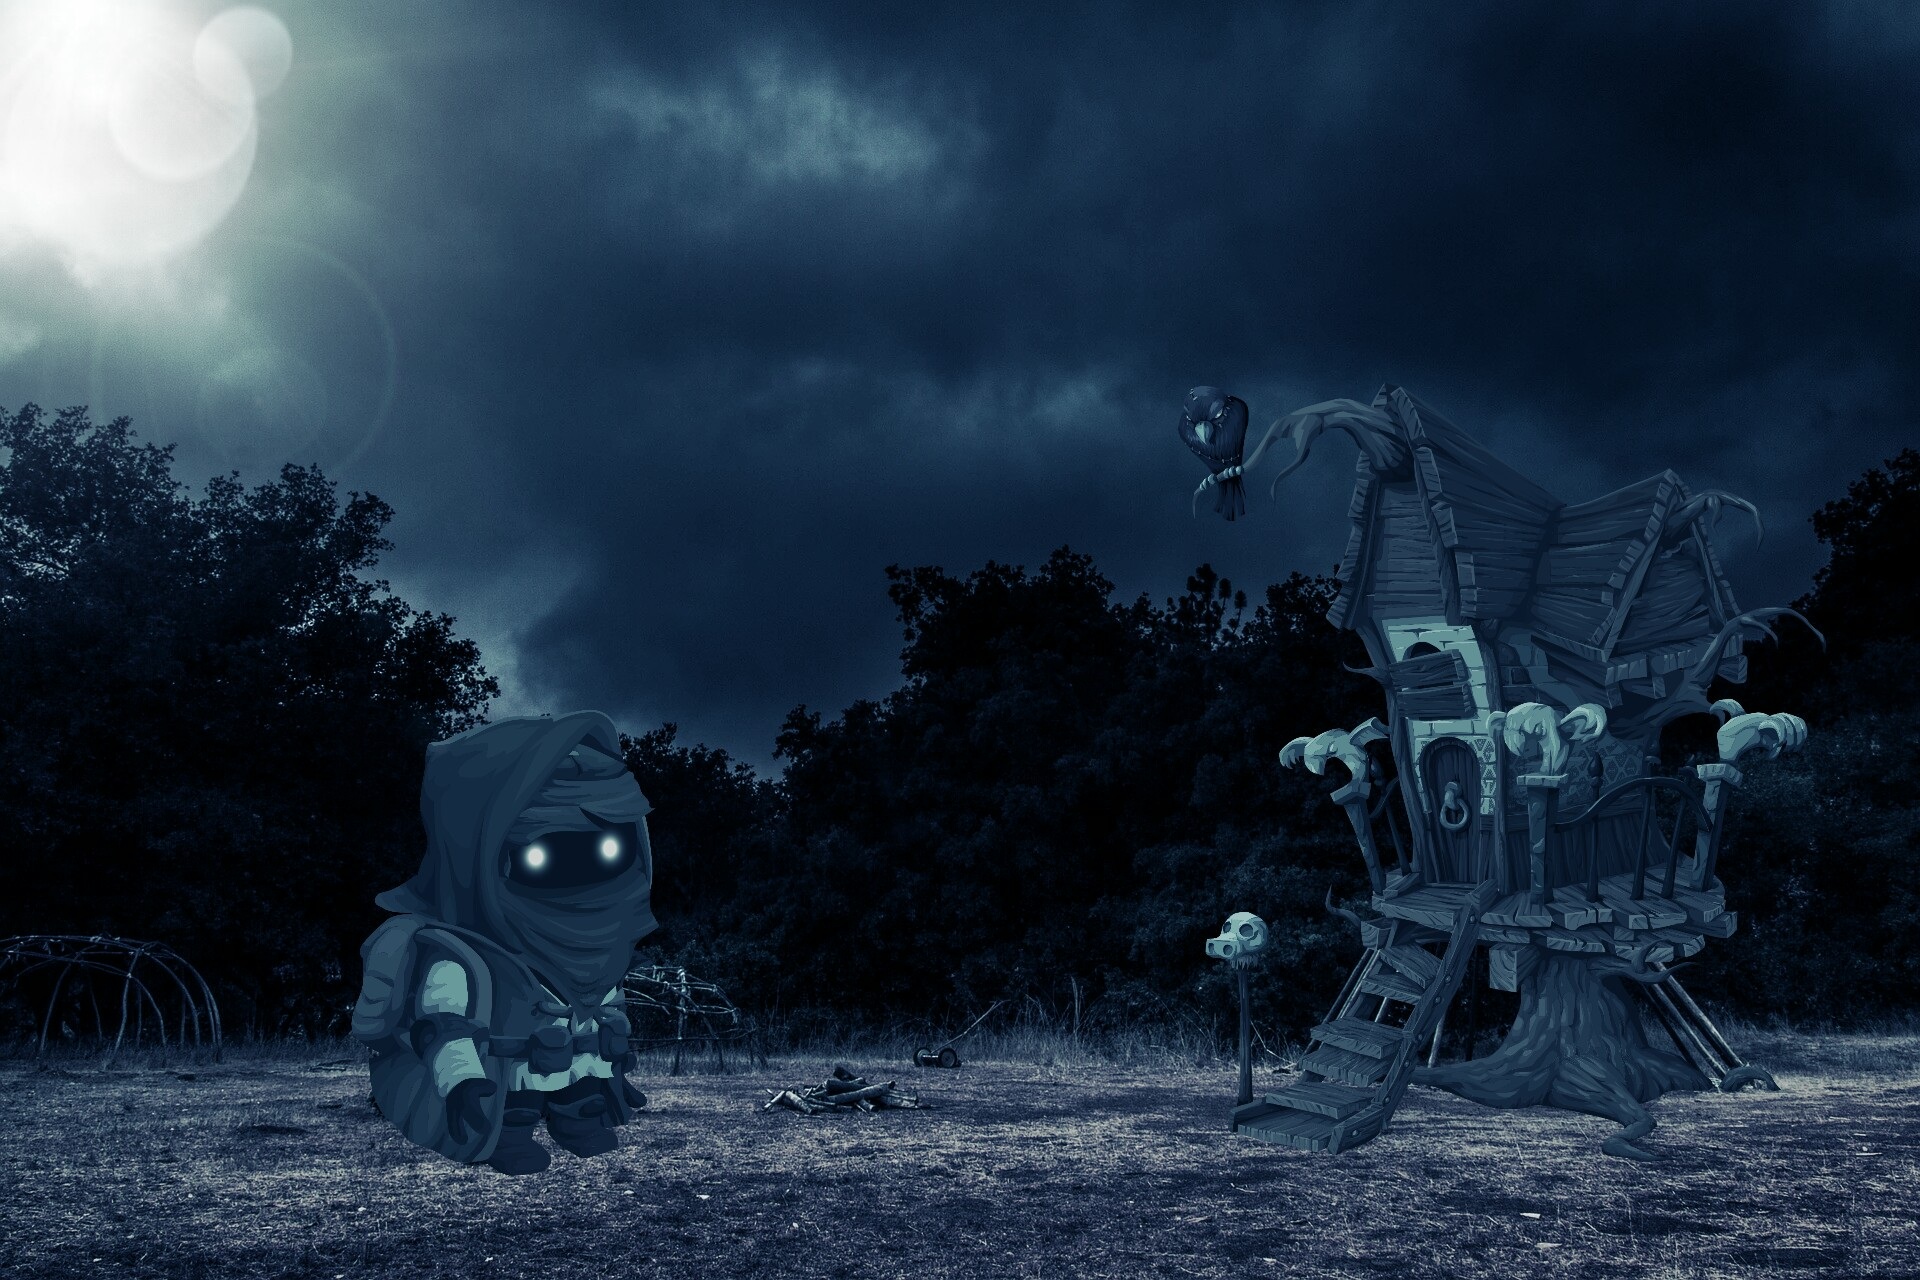
night, spooky, weather, darkness, moon, thunder, monster, screenshot, treehouse, atmosphere of earth, computer wallpaper